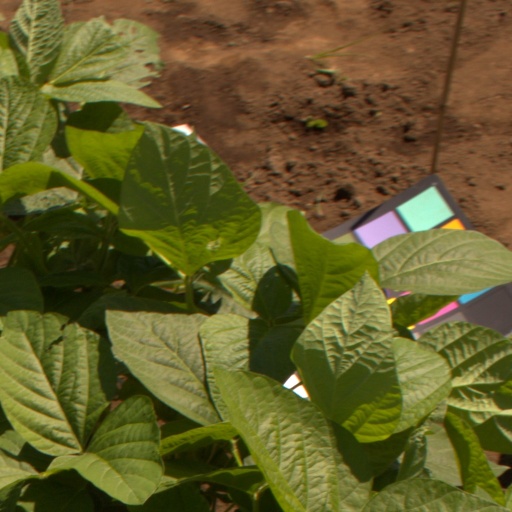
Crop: soybean